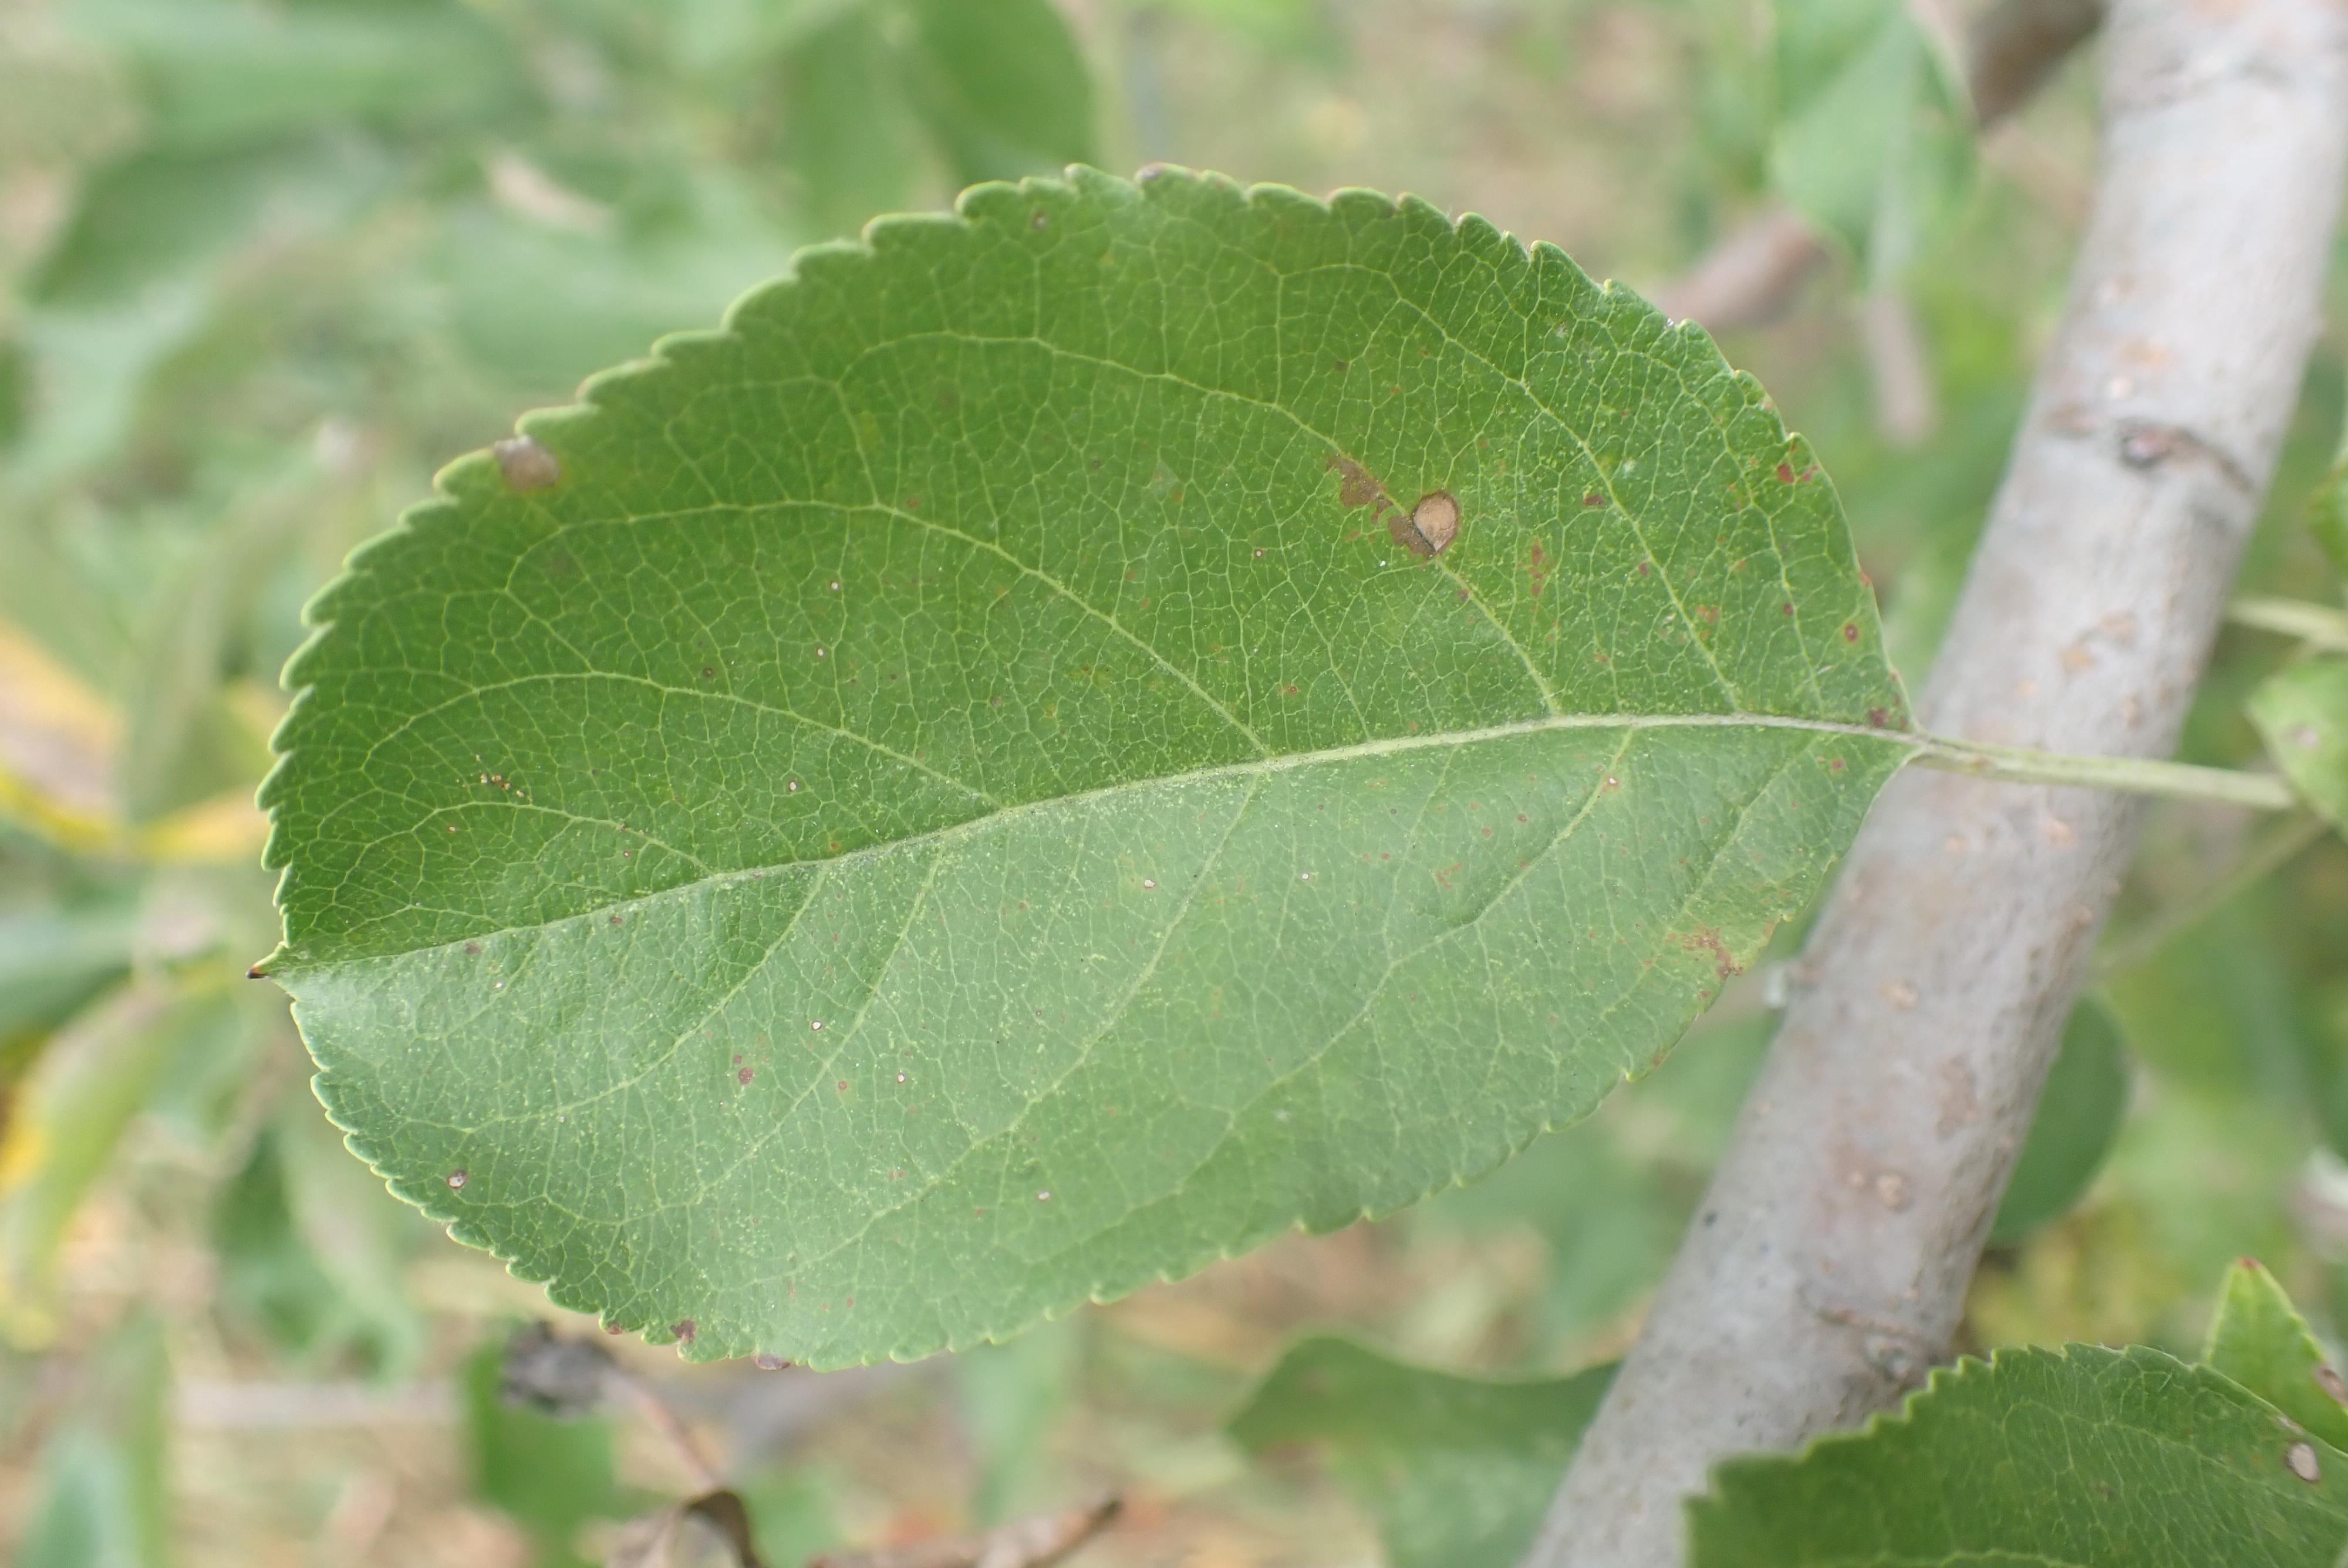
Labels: frog_eye_leaf_spot, complex